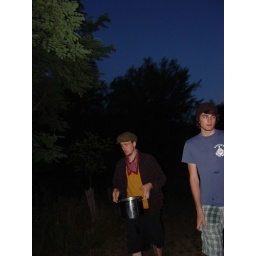
He's got a pot of water in the middle of the woods... and he's wearing a bandanna. And Josh just looks shifty.